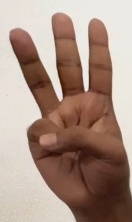
ASL sign: 6